Tour de France

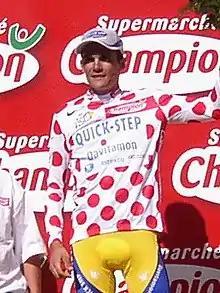
Richard Virenque pictured at the 2003 Tour de France wearing the polka dot jersey. He won the mountains classification a record seven times.

Overshadowing the entire sport at this time, however, was the Lance Armstrong doping case, which finally revealed much of the truth about doping in cycling. As a result, the UCI decided that each of Armstrong's seven wins would be revoked. This decision cleared the names of many people, including lesser-known riders, reporters, team medical staff, and even the wife of a rider who had their reputations tarnished or had been forced from the sport due to pressure from Armstrong and his support staff. Much of this only became possible after Floyd Landis came forward to USADA. Also around this time, an investigation by the French government into doping in cycling revealed that way back during the 1998 Tour, close to 90% of the riders who were tested, retroactively tested positive for EPO. The result of these doping scandals being that in the case of Landis in 2006, and Contador in 2010, new winners were declared in Óscar Pereiro and Andy Schleck, respectively; however, in the case of the seven Tours revoked from Armstrong, no alternative winner was ever named.